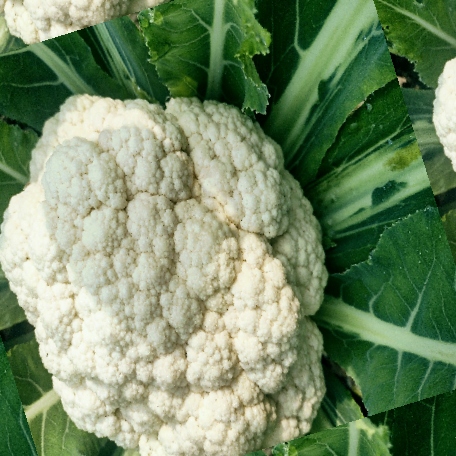
Label: Disease Free